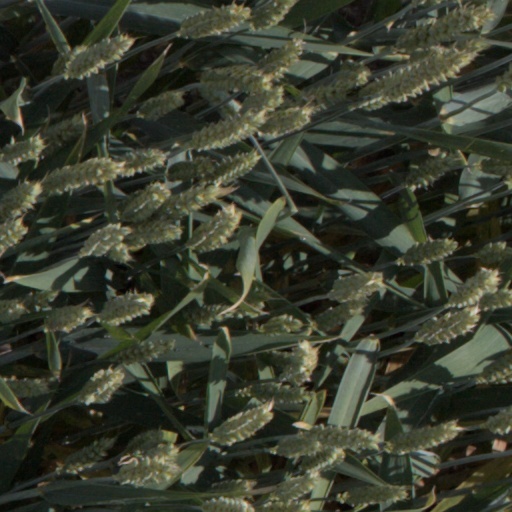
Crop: wheat